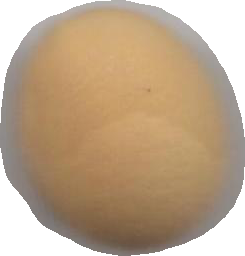
Variety: Grobogan